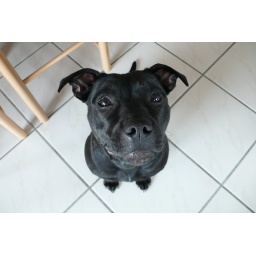
dog of ma son - in home Biarritz France. mai 2008